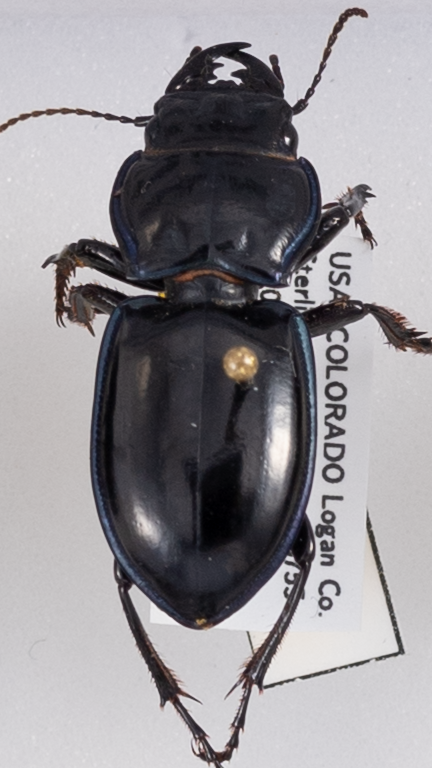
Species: Pasimachus elongatus
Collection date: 2023-08-23
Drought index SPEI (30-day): -0.46
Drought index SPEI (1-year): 1.28
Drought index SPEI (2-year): -0.8